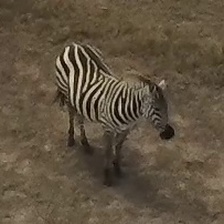
Pose orientation: front-right